Braceborough and Wilsthorpe

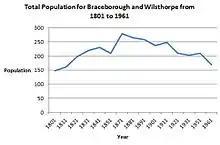
The graph shows the population change in the civil parish using census data

The 2011 Census gave civil parish population as 305, an increase in population from the 268 recorded in the 2001 Census. The graph shows a steady rise in population for the first 40 census years. However, in 1971 there is a sharp drop in population to just above 200 – by the following census the population had recovered and peaked. Since the 1980s there has been a steady decline in population size, until recently, when it began to grow once again.